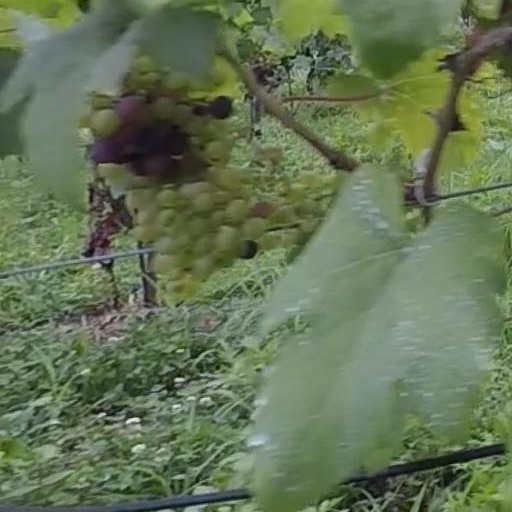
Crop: grape